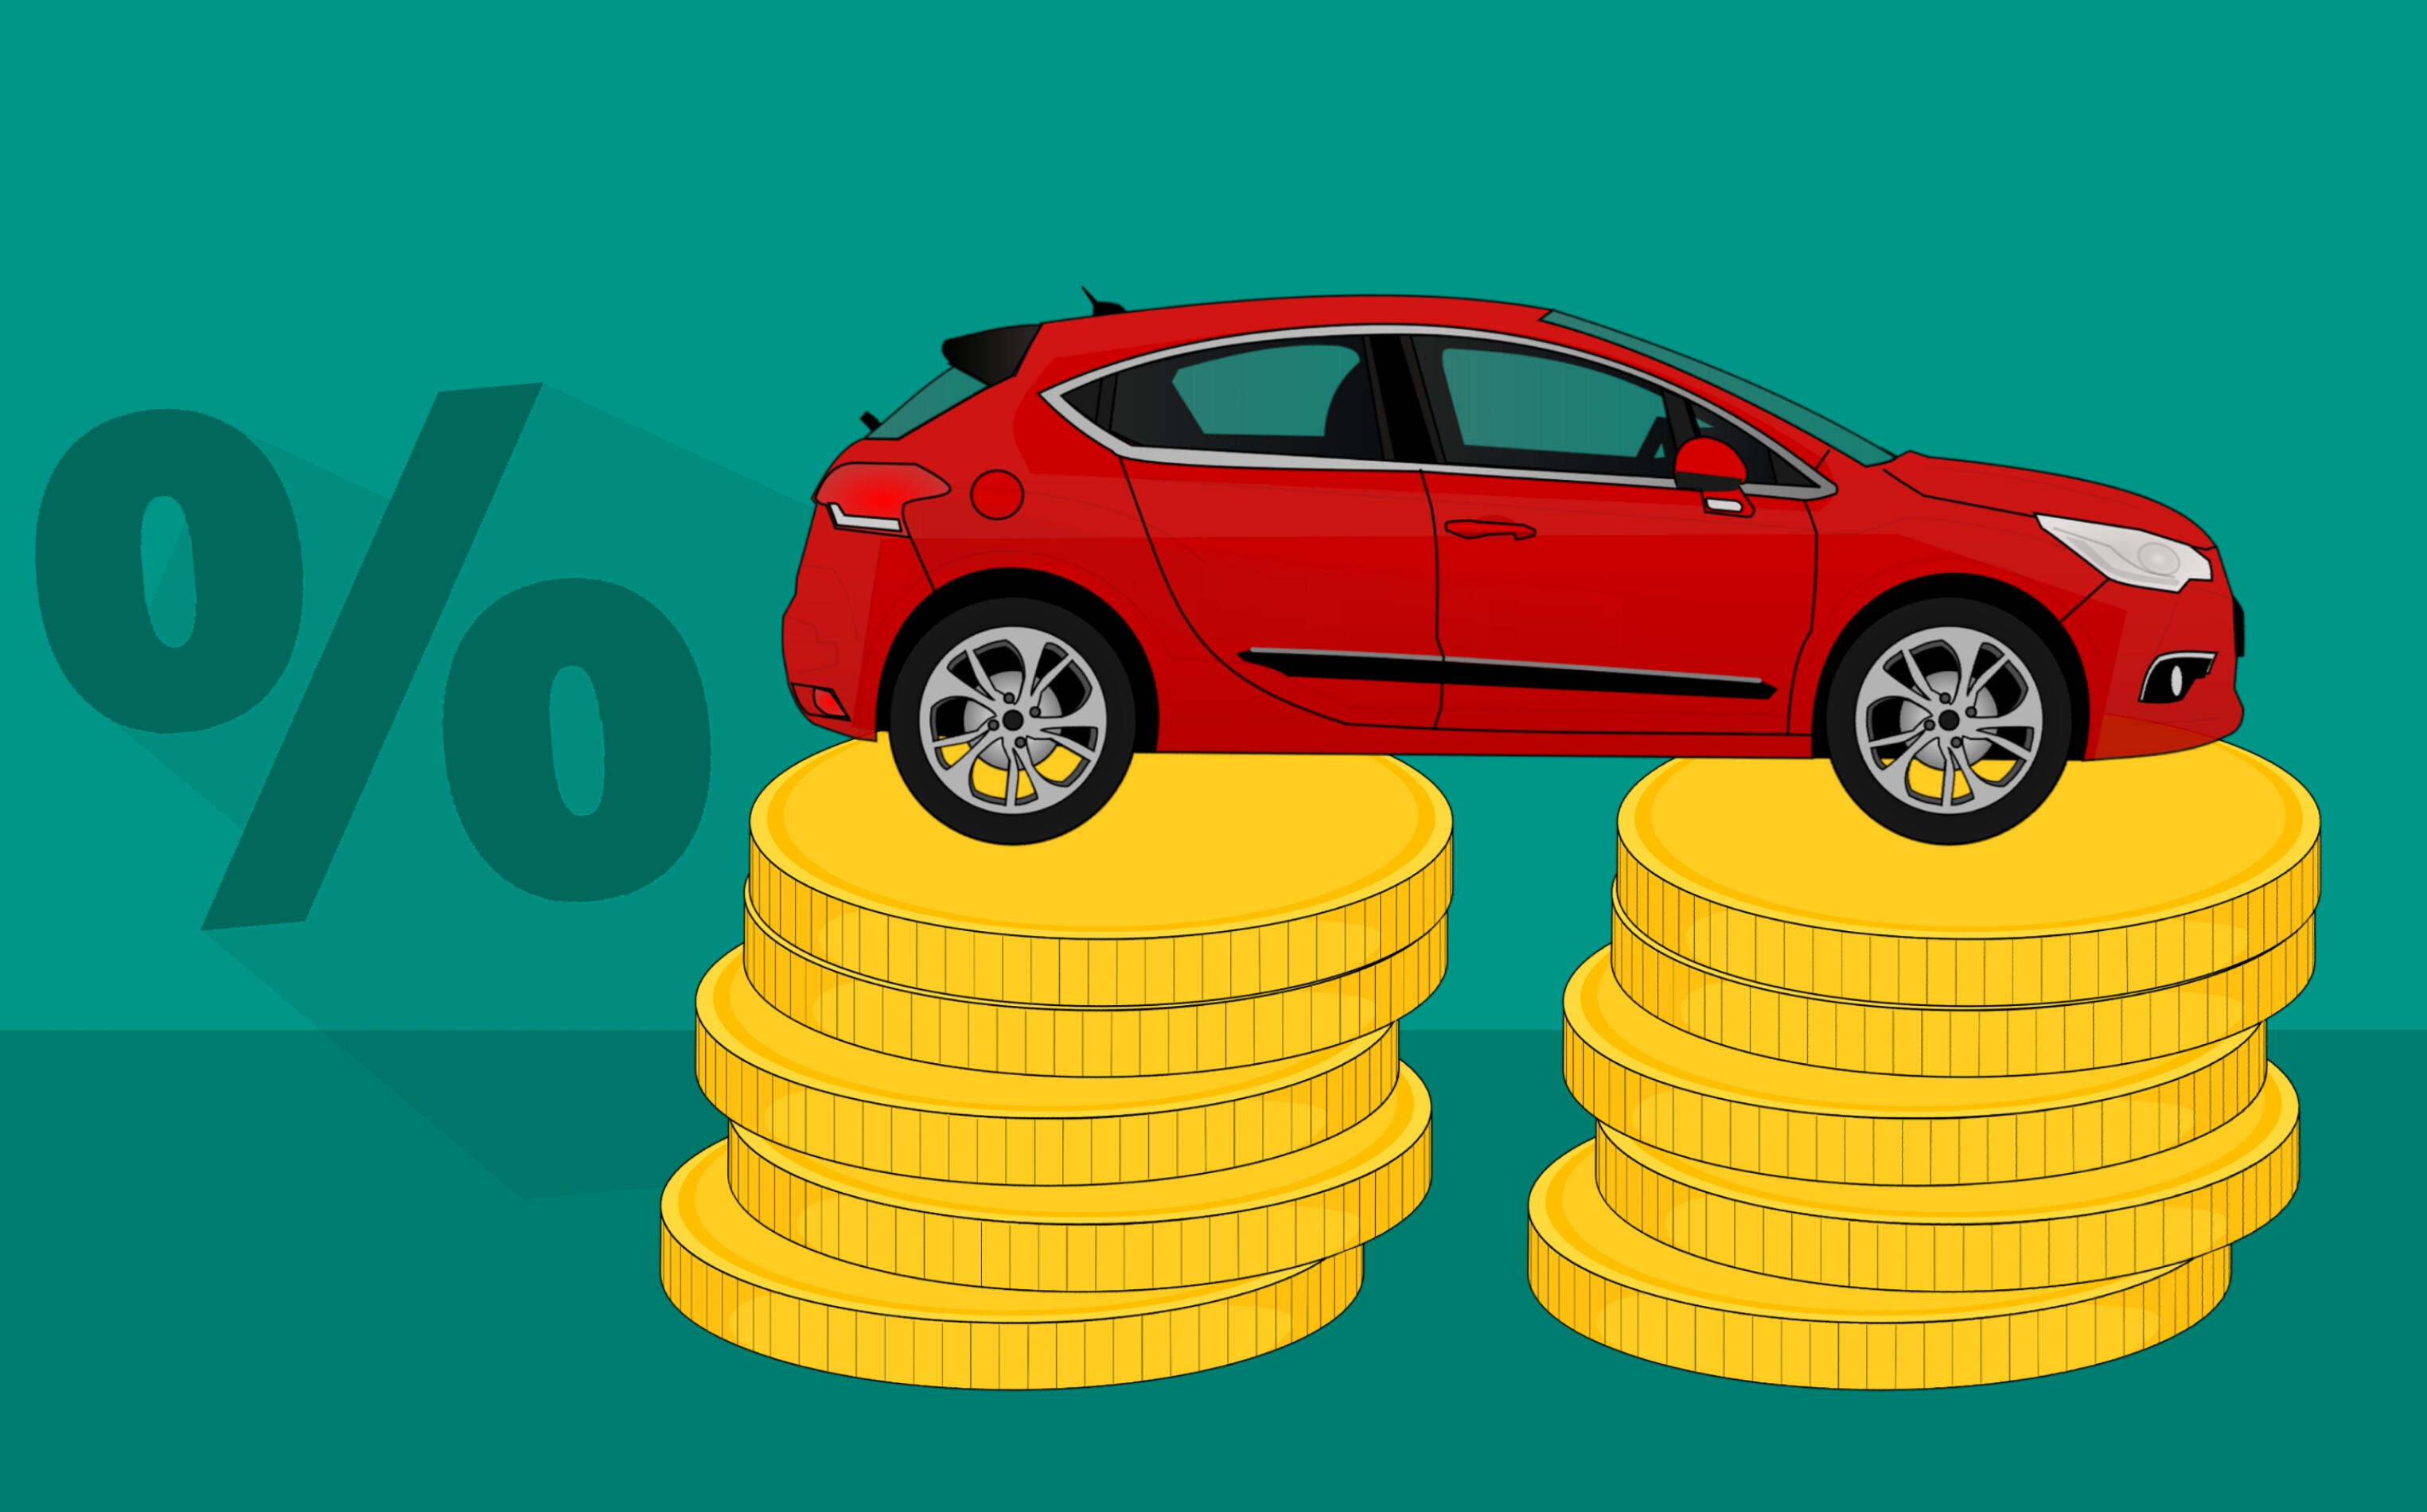
installment, car, bank, percentage, insurance, cost, credit, price, money, finance, coin, buy, market, coverage, compensation, concept, auto, payment, percent, rate, reimbursement, reparation, risk, sale, tax, transport, traveling, wheel, motor vehicle, yellow, vehicle, vehicle door, automotive design, product, mid size car, full size car, family car, graphics, computer wallpaper, city car, brand, compact car, font